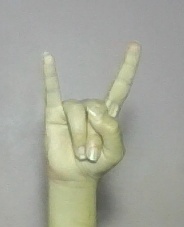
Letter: la